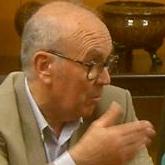
Age: 72